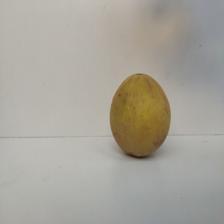
Size: Large